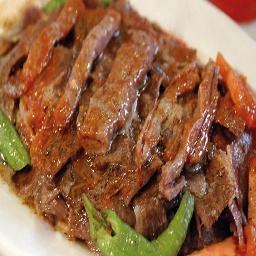
Label: iskender_kebab